Joonas Korpisalo

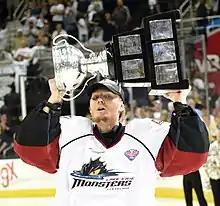

During the latter half of the 2016–17 NHL season, Korpisalo took over as the Blue Jackets' backup goaltender behind Sergei Bobrovsky. On 9 June 2017, the Blue Jackets signed Korpisalo to a two-year contract extension. When Bobrovsky left to the Florida Panthers in free agency before the 2019–20 season, Korpisalo became the Blue Jackets' starting goaltender. However, after injuring his knee in a shootout loss to the Chicago Blackhawks on 29 December, rookie goaltender Elvis Merzļikins started in his absence.